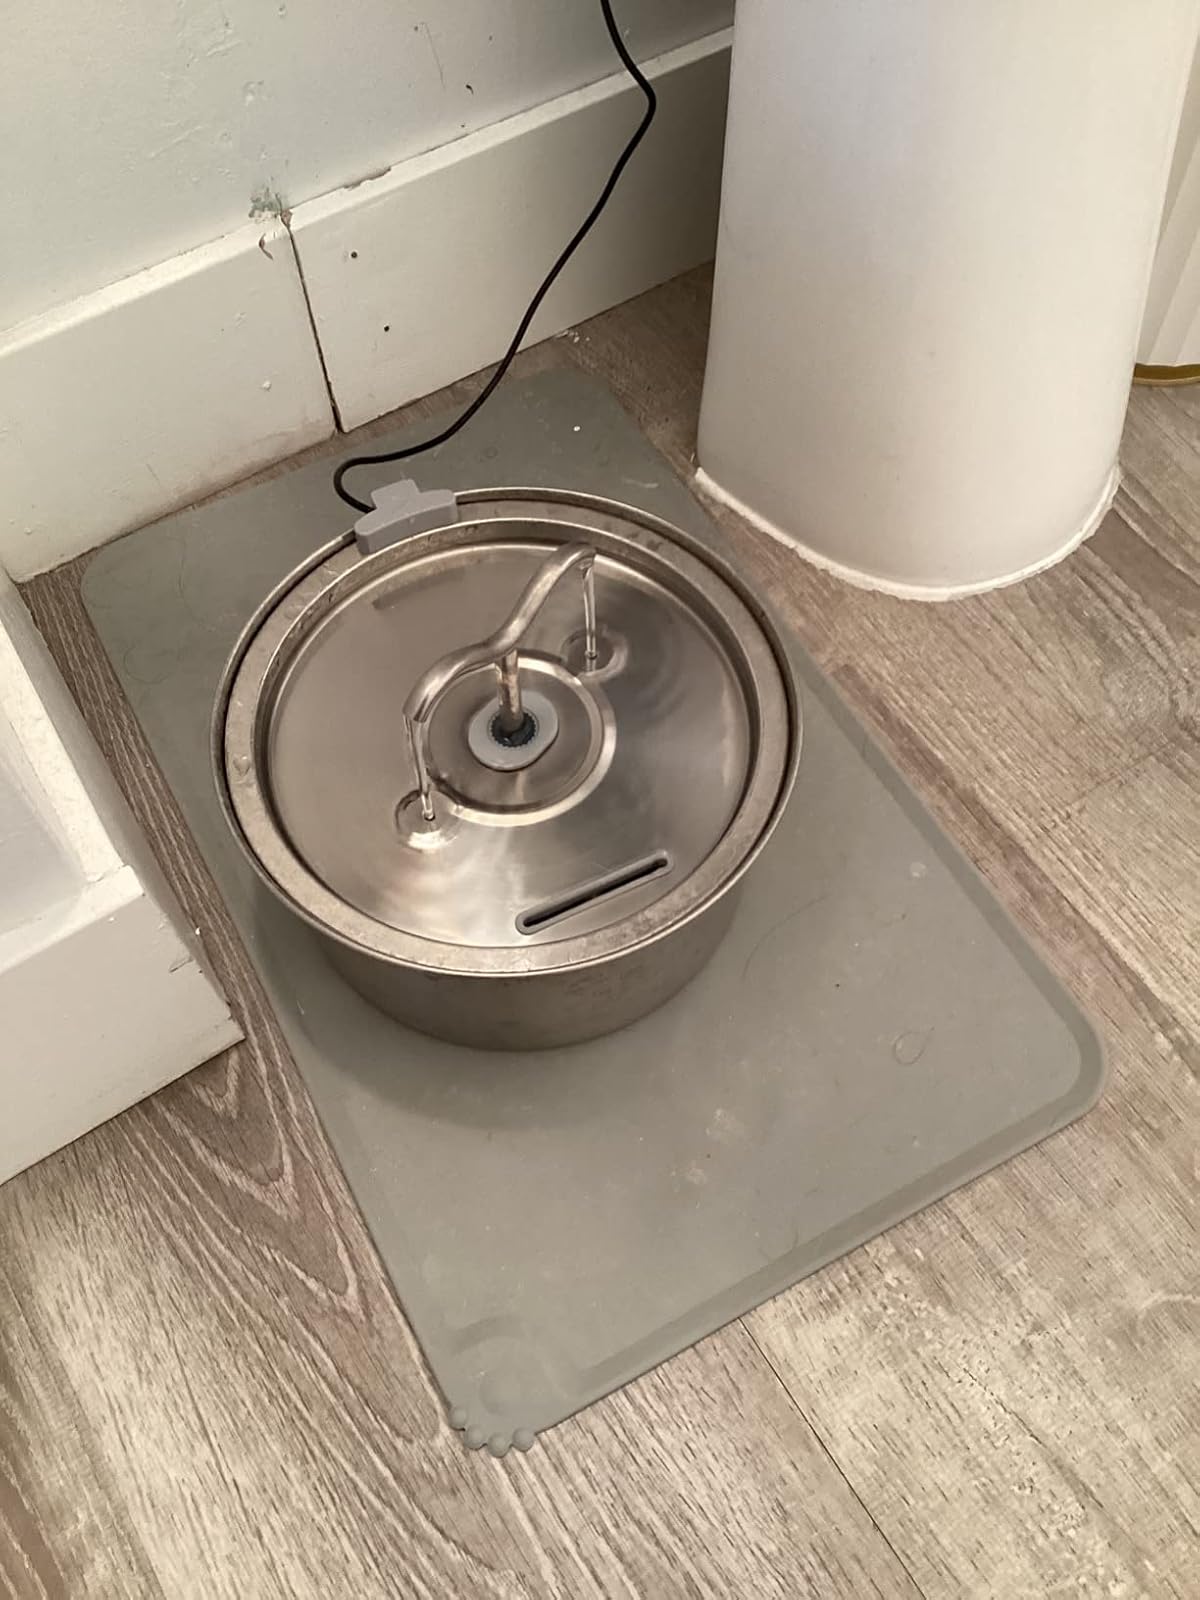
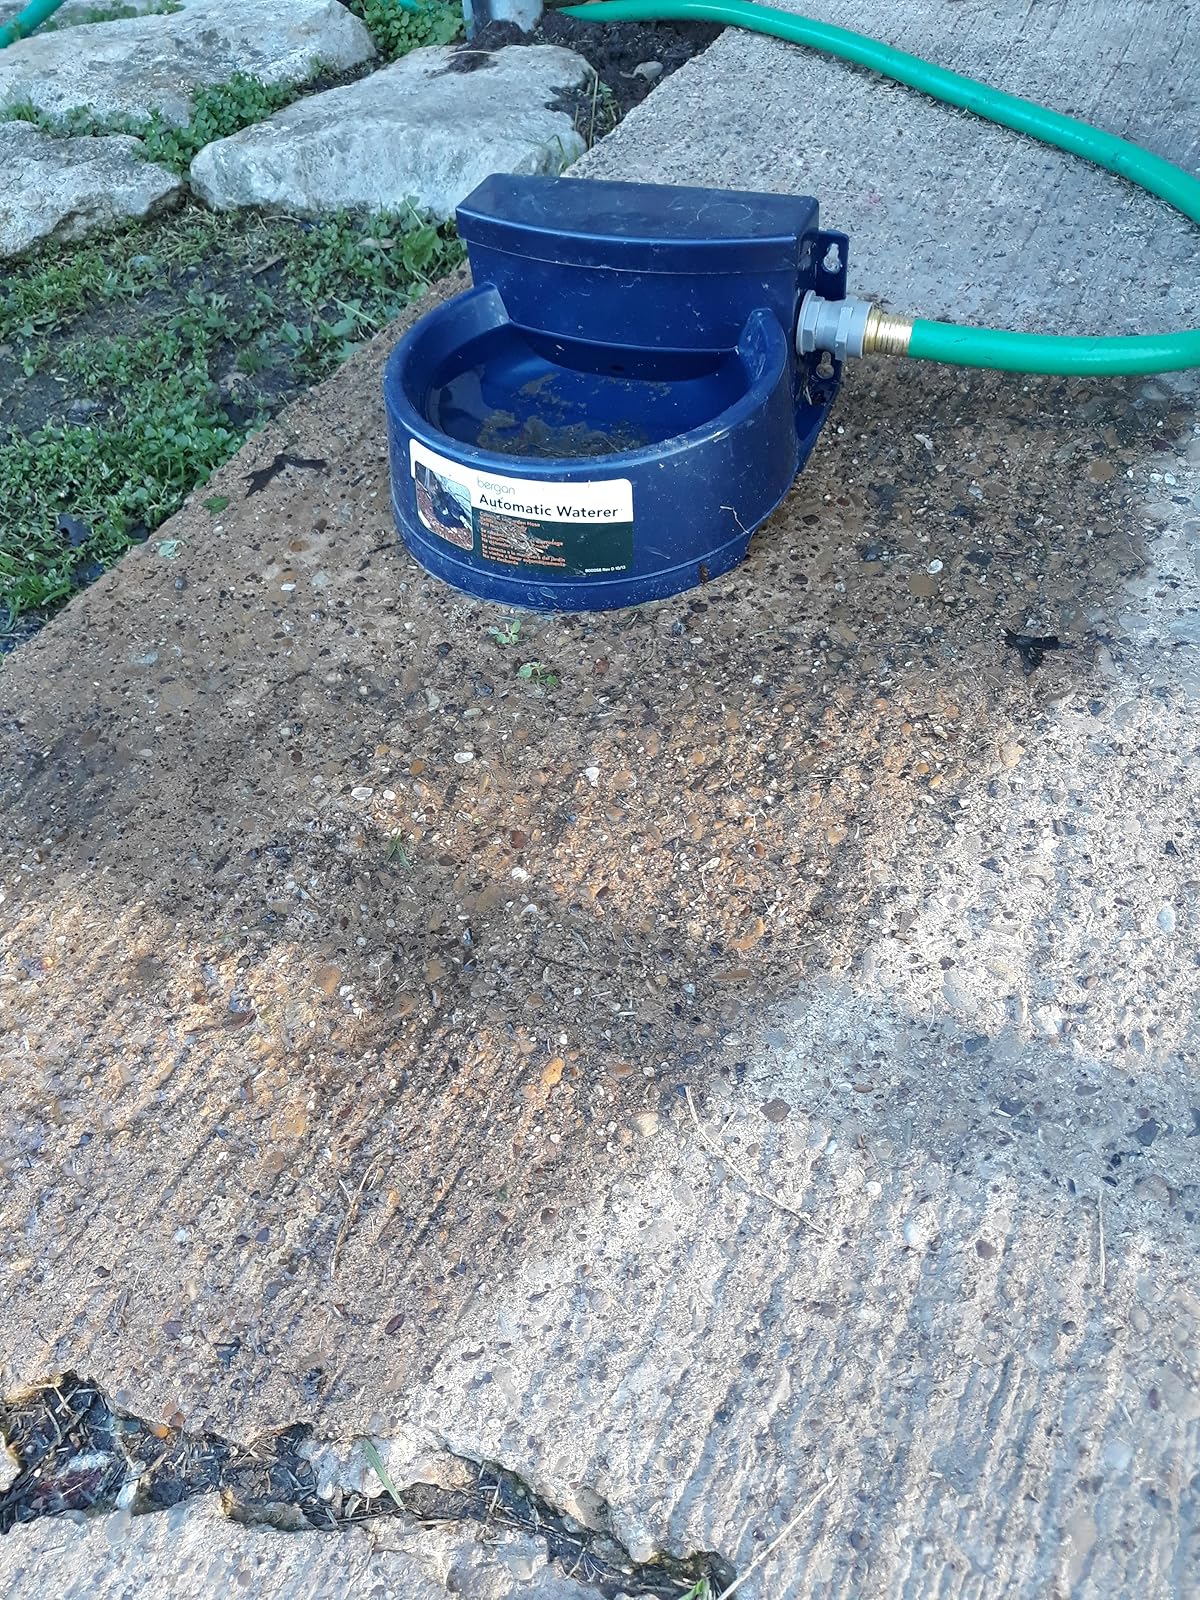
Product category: items_bowl
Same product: no